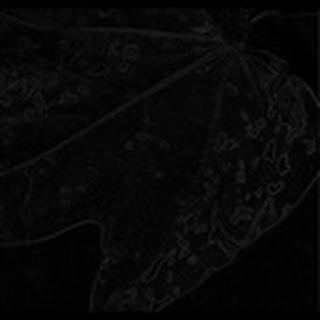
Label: cotton_bacterial_blight